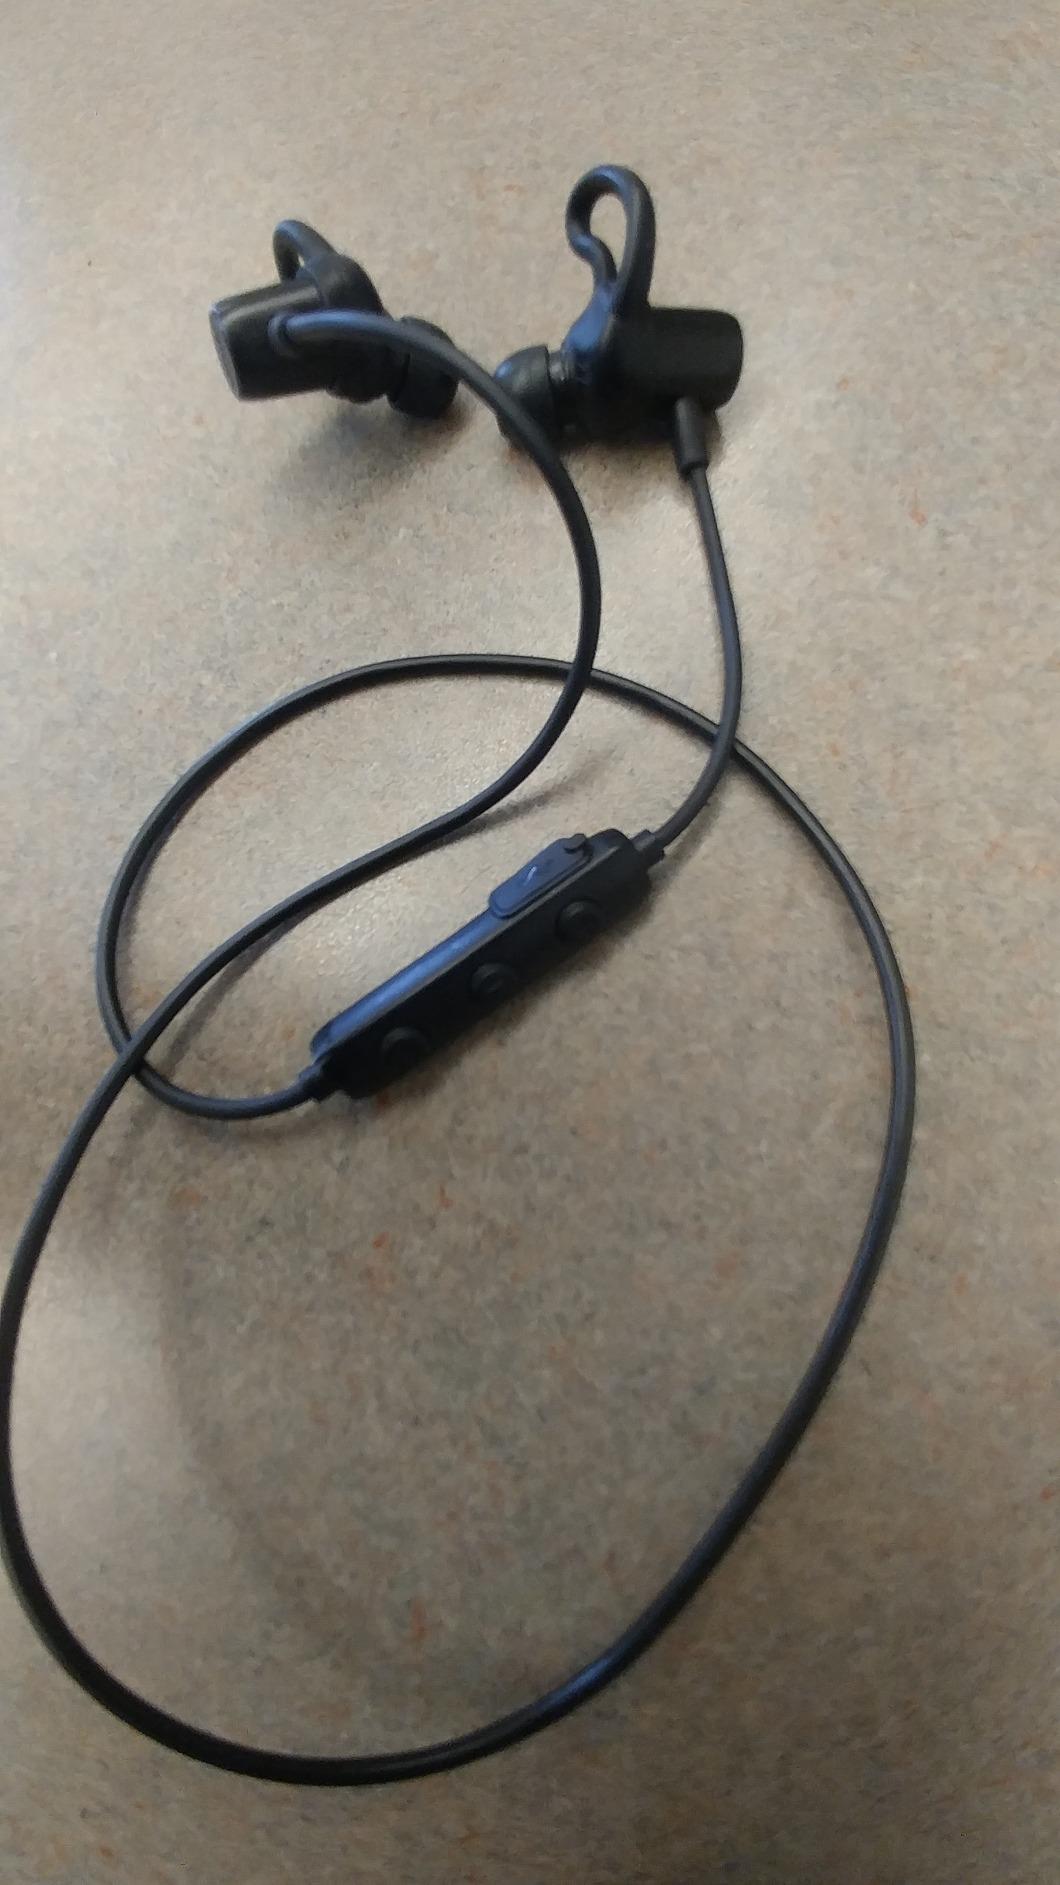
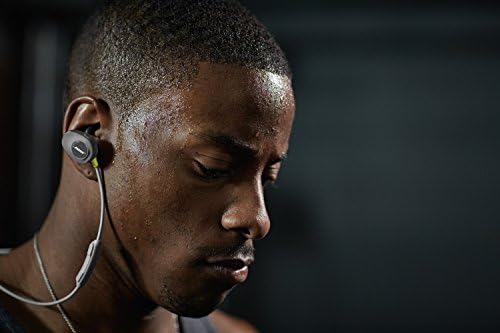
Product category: headphones
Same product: no